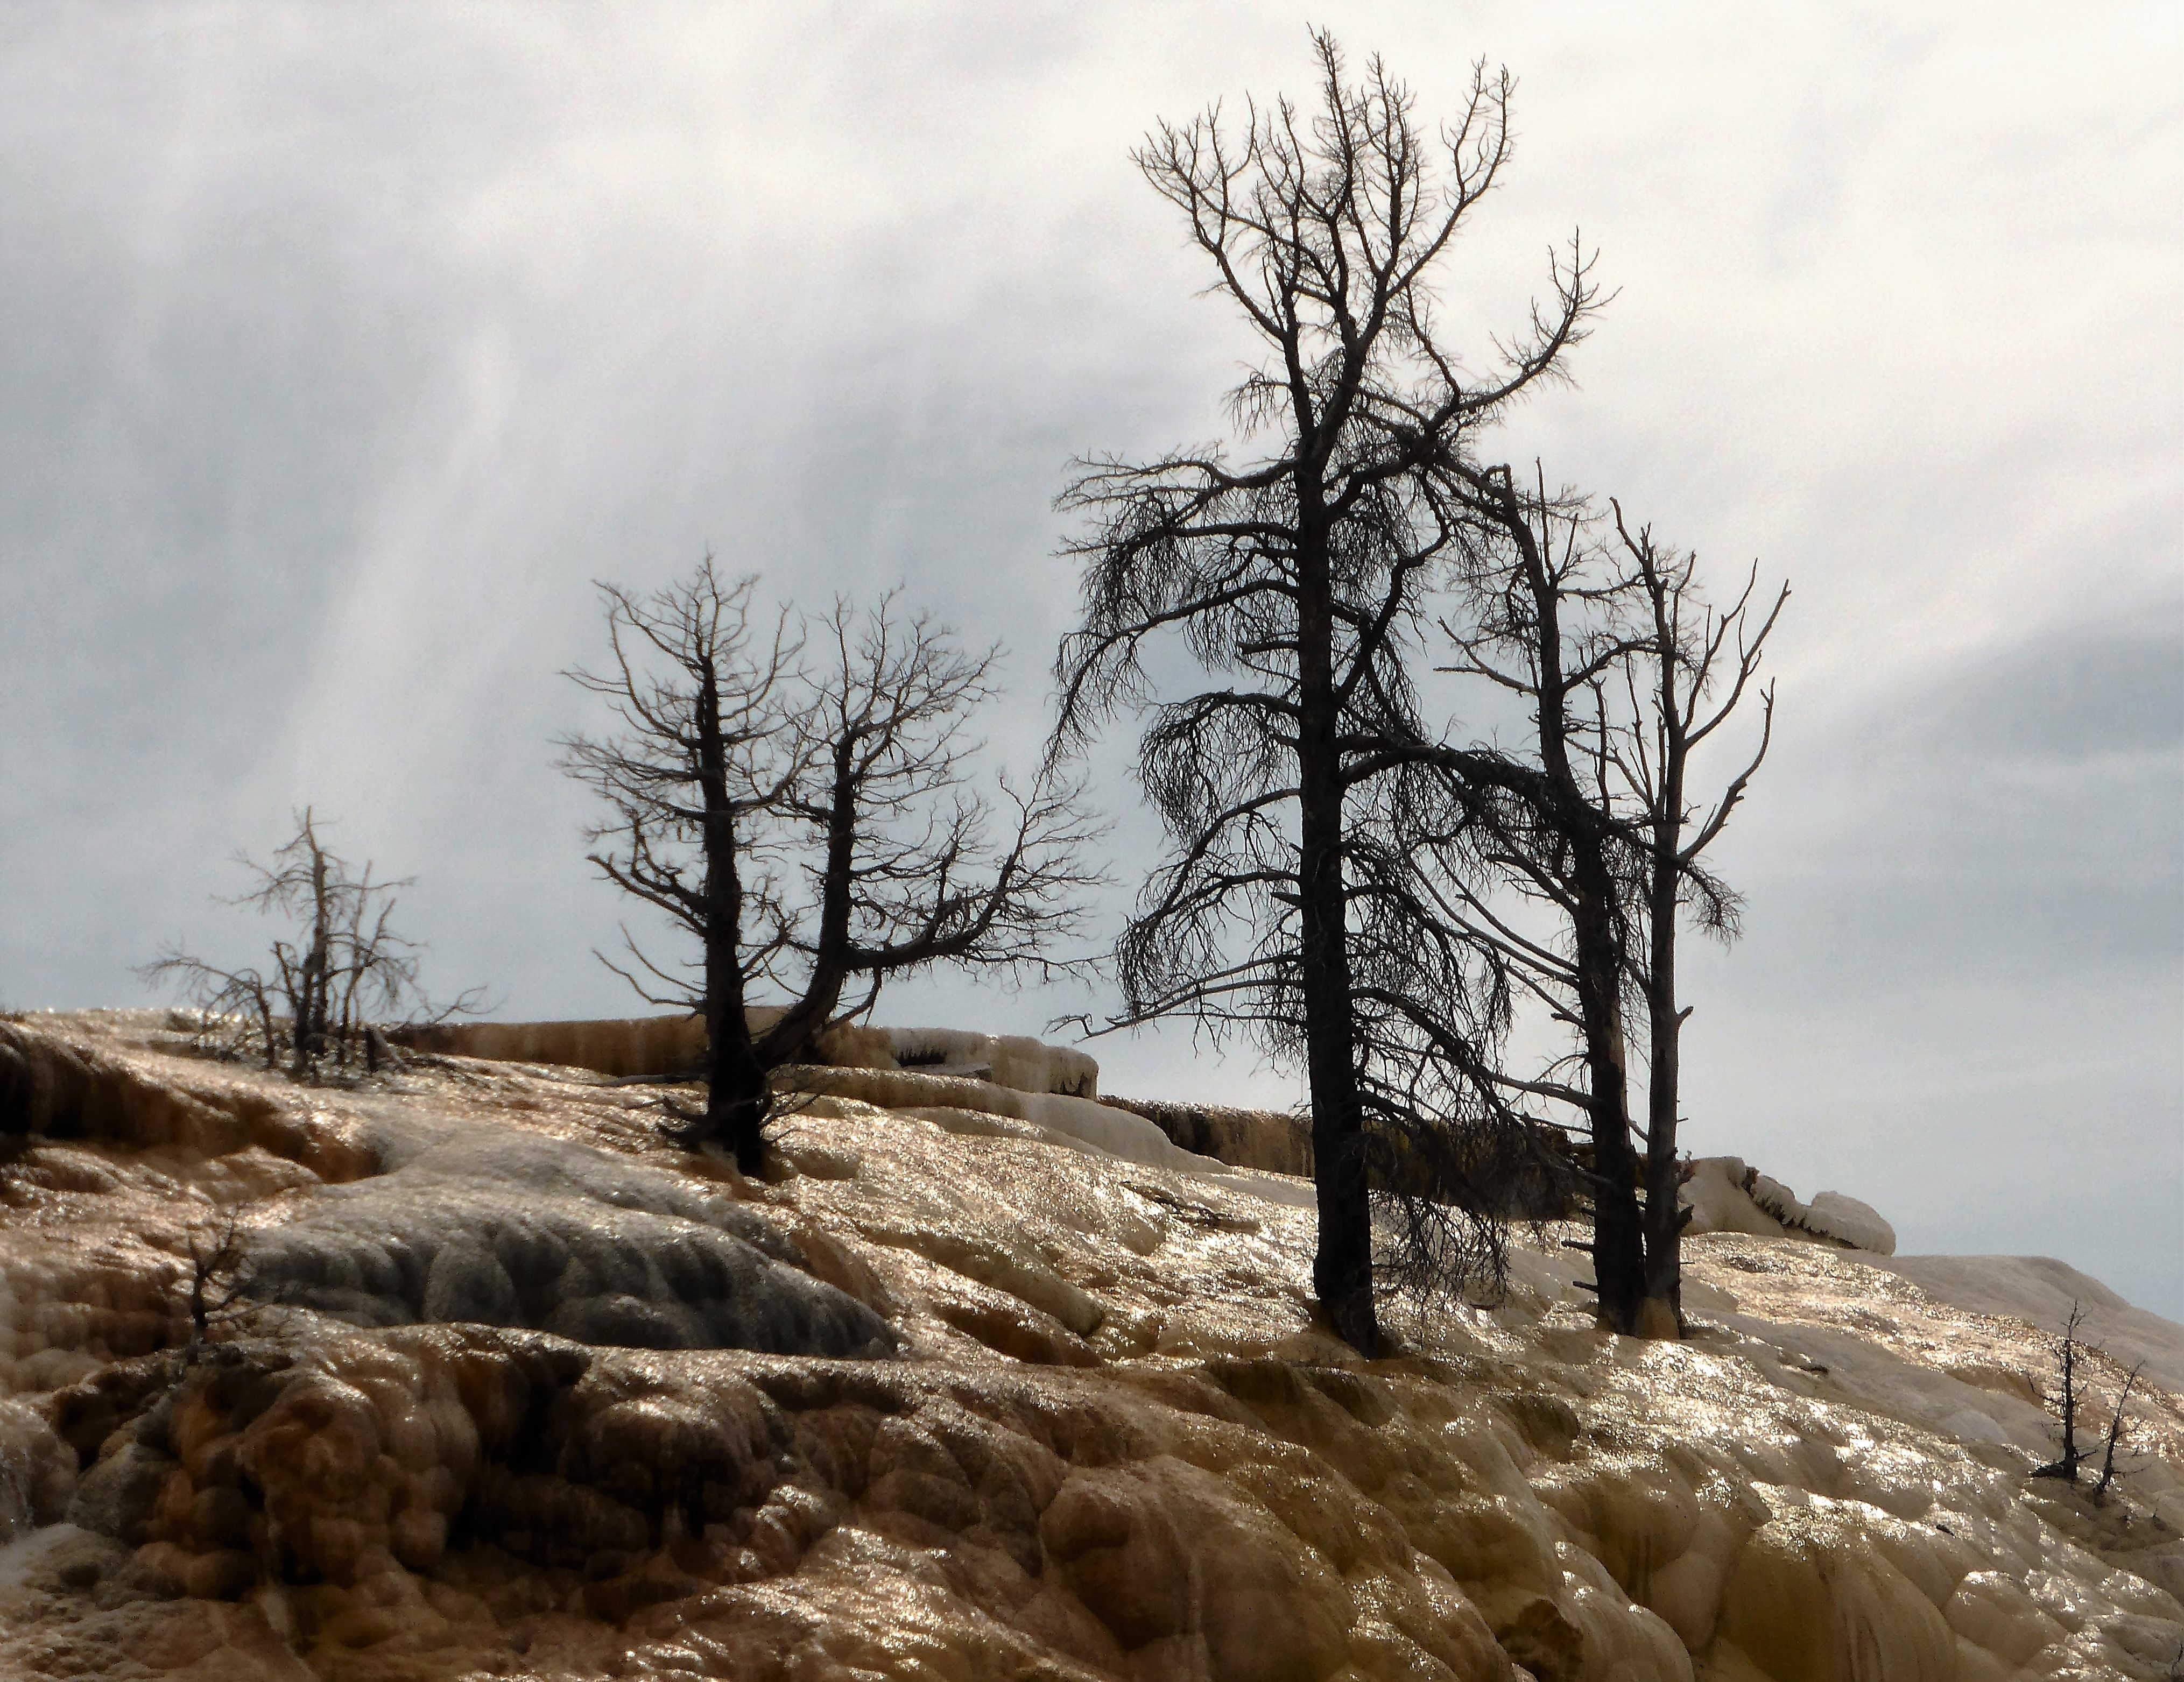
landscape, tree, nature, rock, wilderness, mountain, snow, winter, plant, hill, wind, weather, usa, death, national park, season, ridge, yellowstone, trees, plateau, sulfur, natural environment, atmospheric phenomenon, woody plant